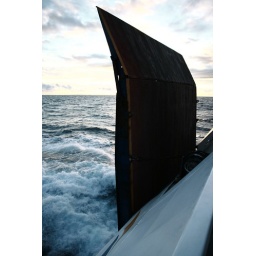
No, the back of the SEALINK Ferry against the distant setting sun. Note the blue turbulent water behind.